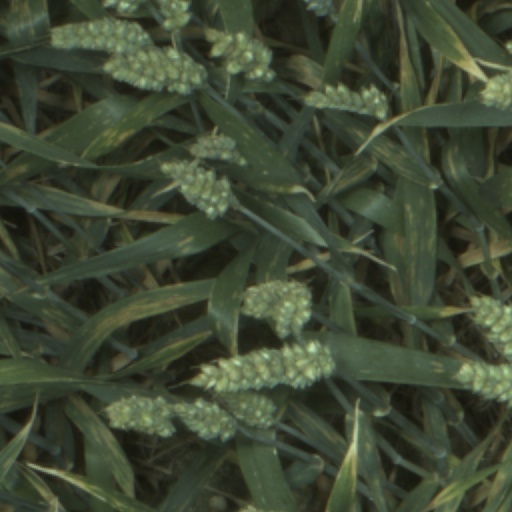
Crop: wheat